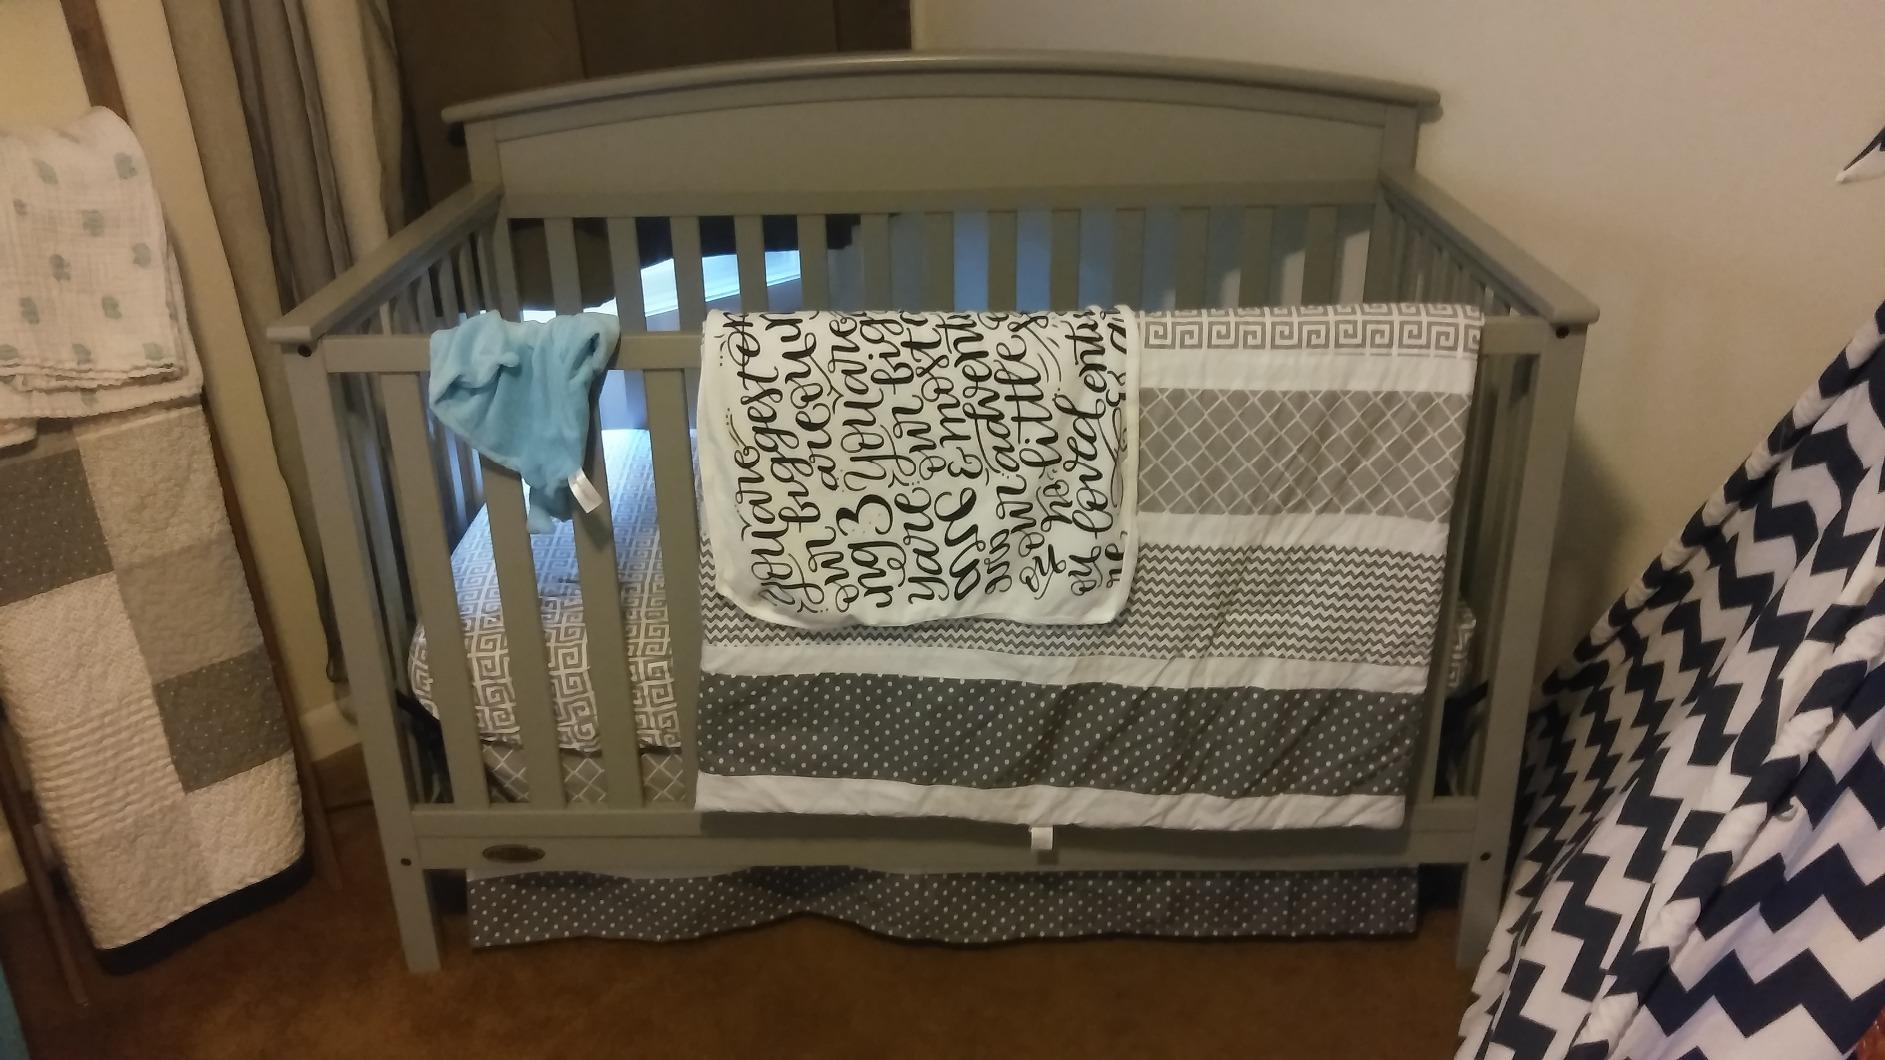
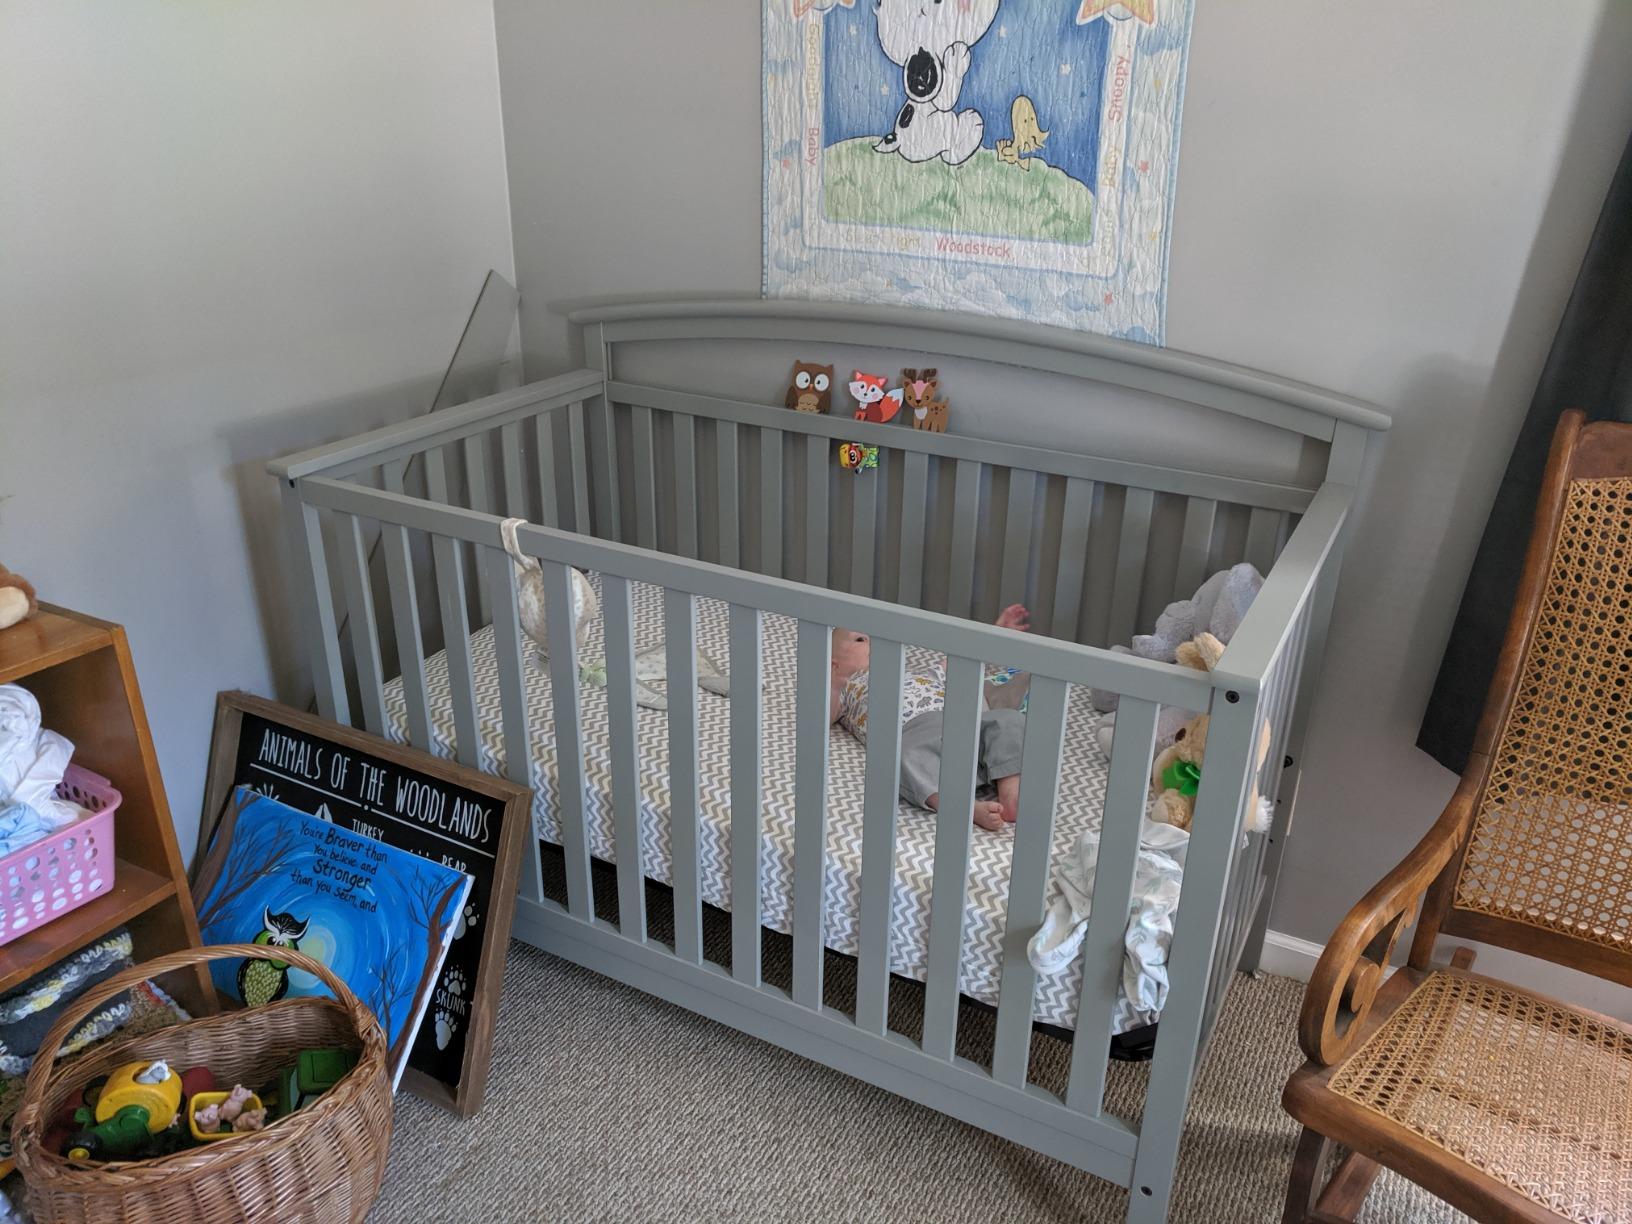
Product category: products_crib
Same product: yes